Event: Nepal Earthquake
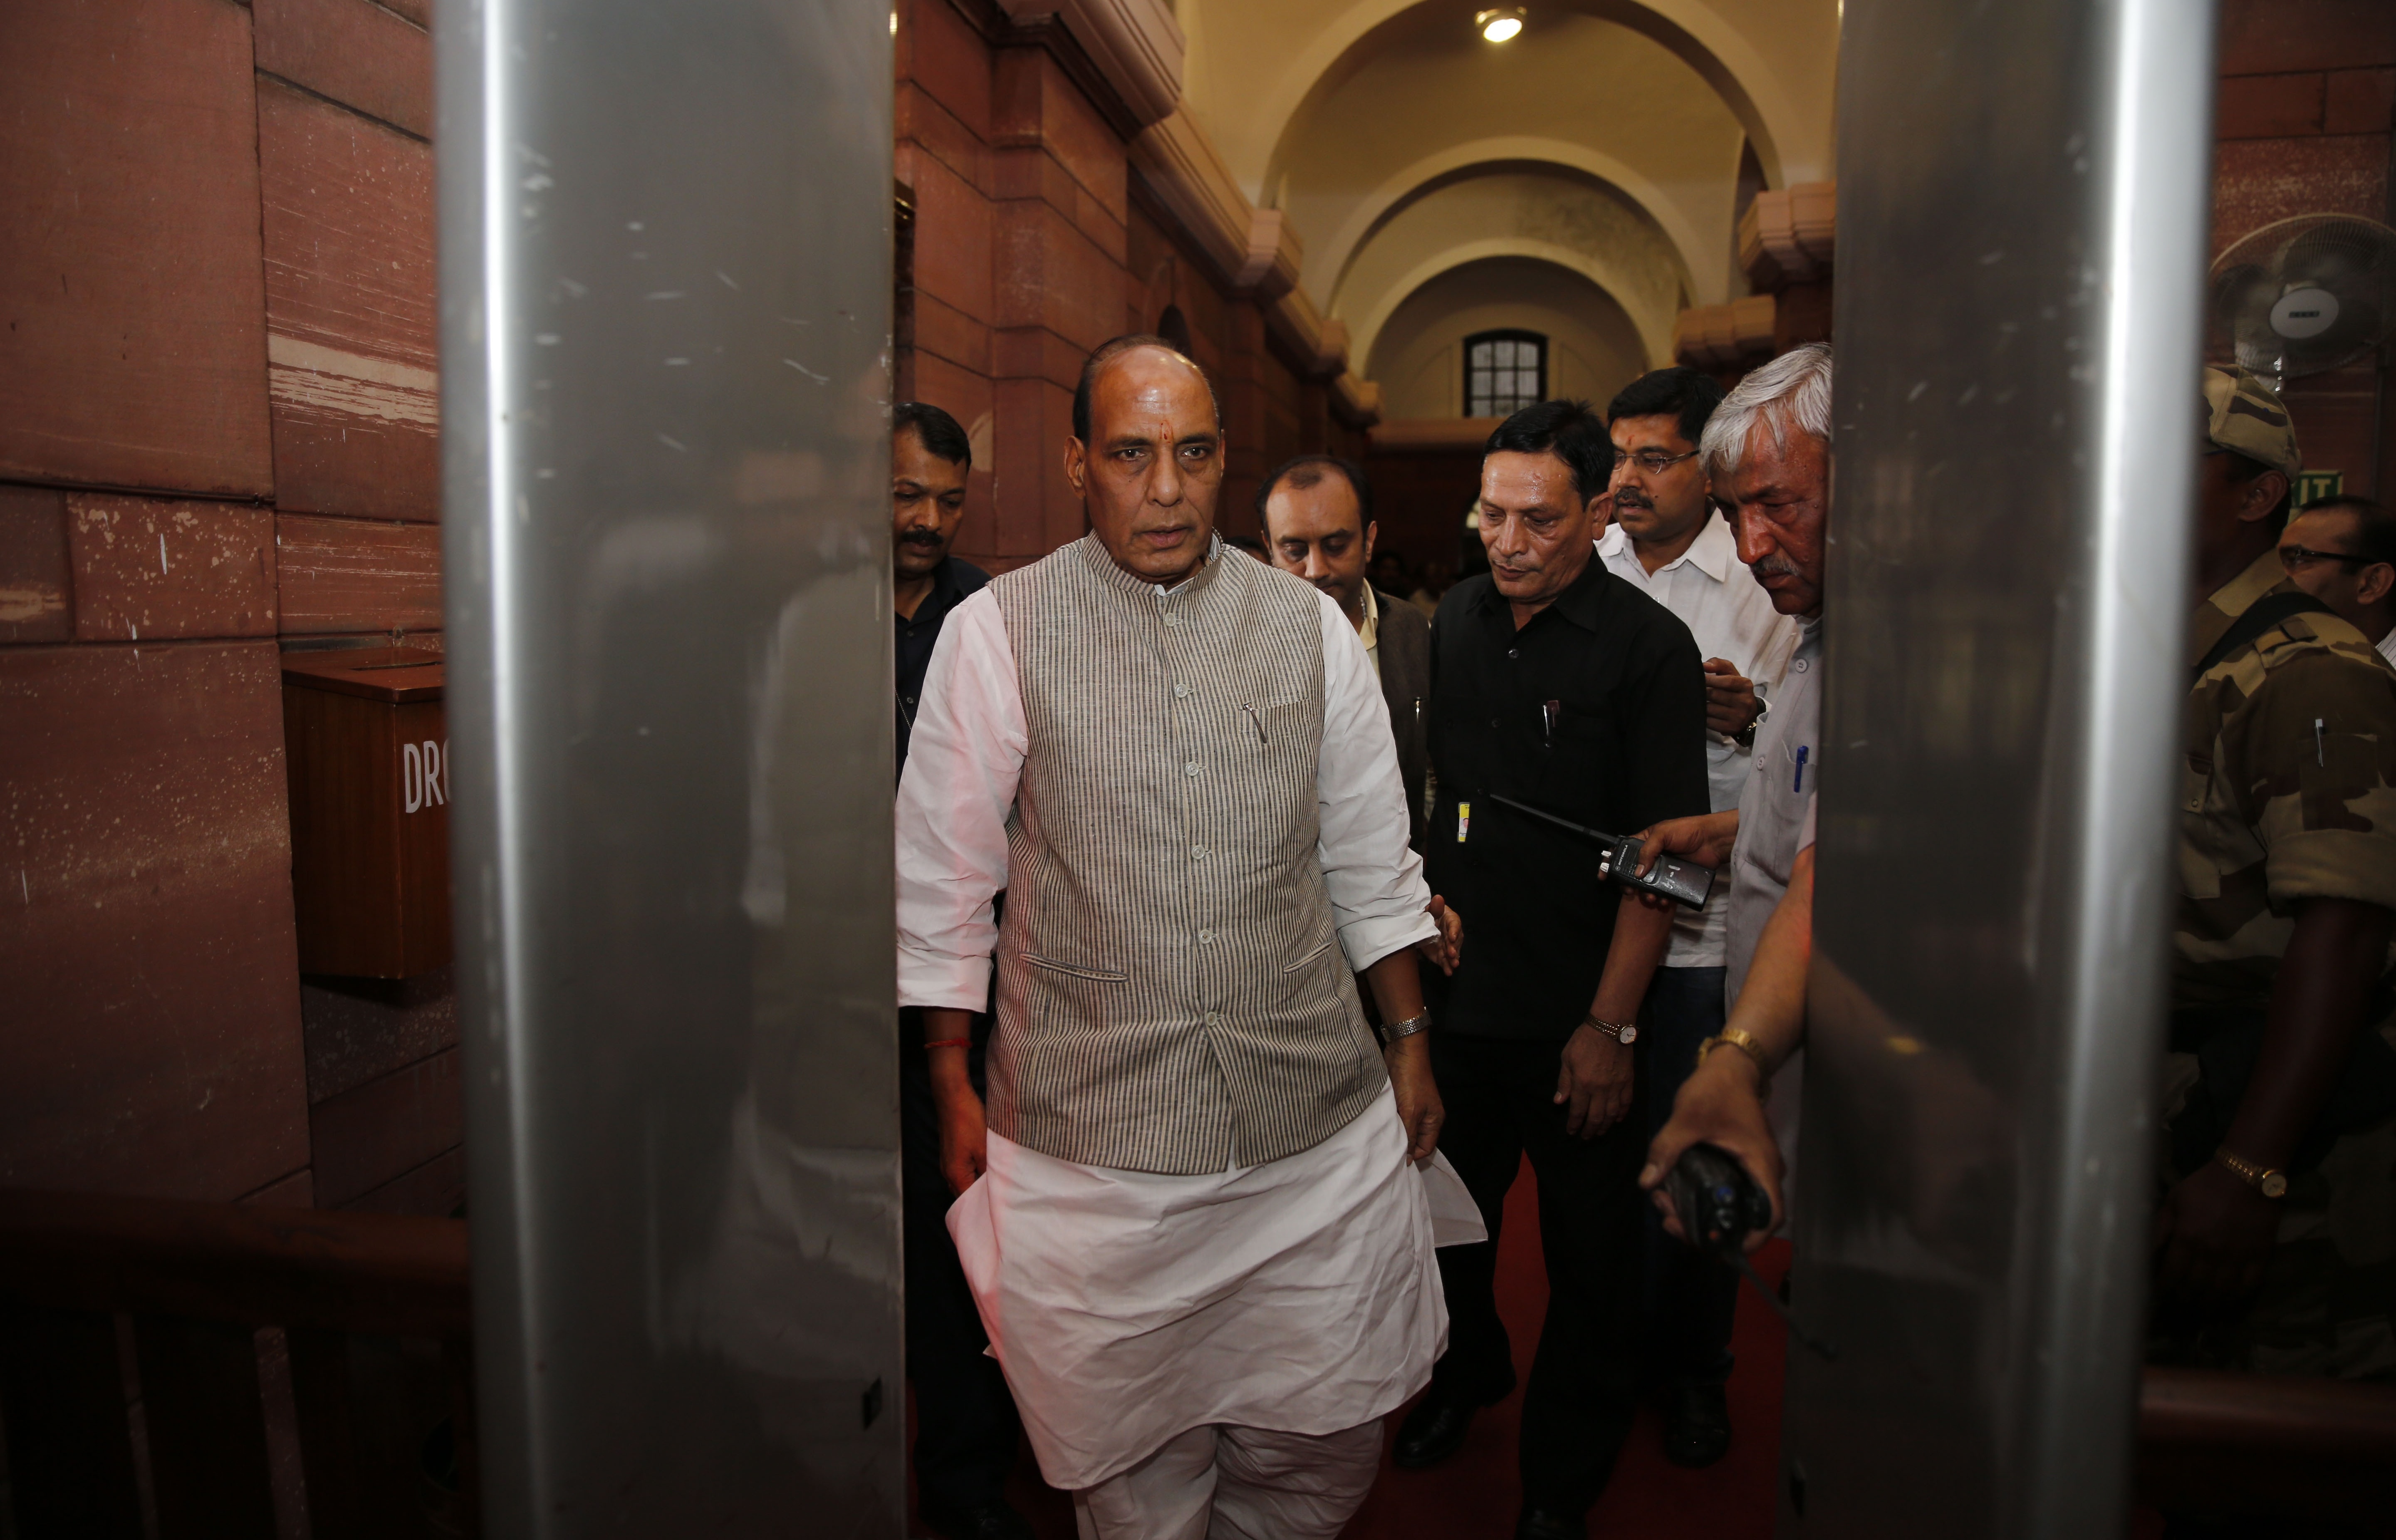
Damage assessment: no_damage